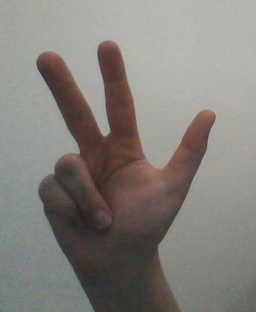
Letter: al